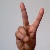
The image shows a hand gesture representing the letter 'V' in Indian Sign Language.